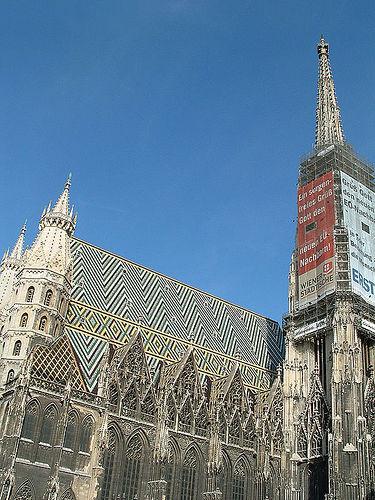
Weather: sun or clear